Laughton, West Lindsey

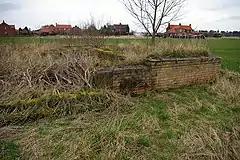
Ruins of Wildsworth Church

In the south aisle is a full-length monumental brass, made in about 1405, showing a knight wearing the style of armour worn at the Battle of Agincourt (1415), with Gothic-style canopy, reset in 1549 with new imitation Gothic-style inscription, to serve as the ledger stone for William Dalison (died 1546) of Laughton, Sheriff of Lincolnshire in 1546 and Escheator of Lincolnshire. It is of a style and design similar to at least three surviving brasses namely those of: